Otto Altenkirch

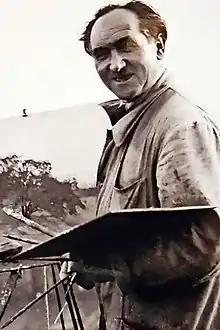

Otto Altenkirch (2 January 1875, Ziesar – 20 July 1945, Siebenlehn) was a German Impressionist painter and set designer.